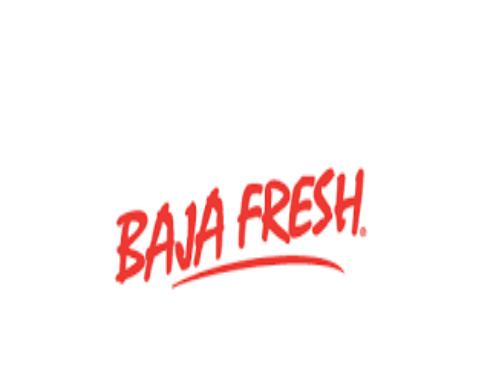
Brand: Baja Fresh
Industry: Food